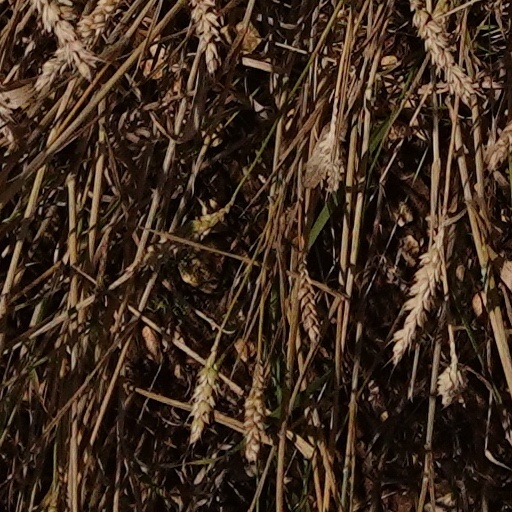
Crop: wheat